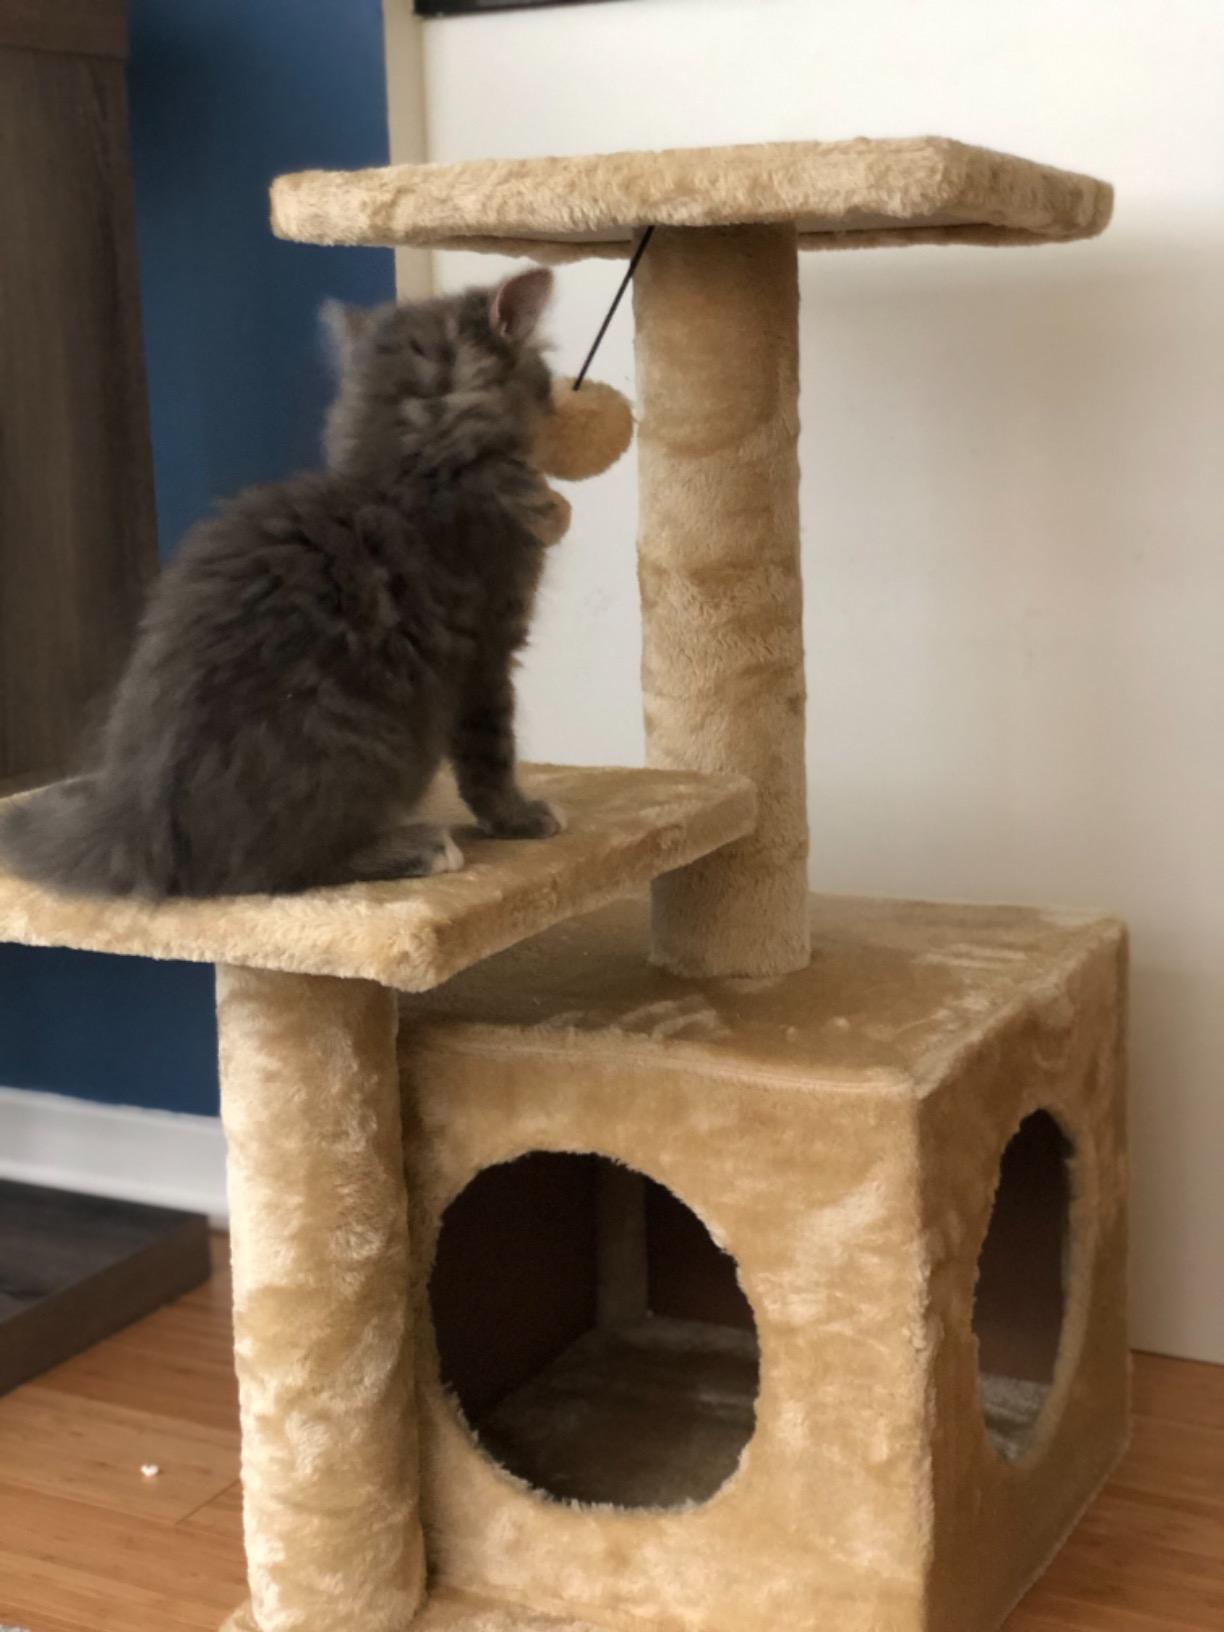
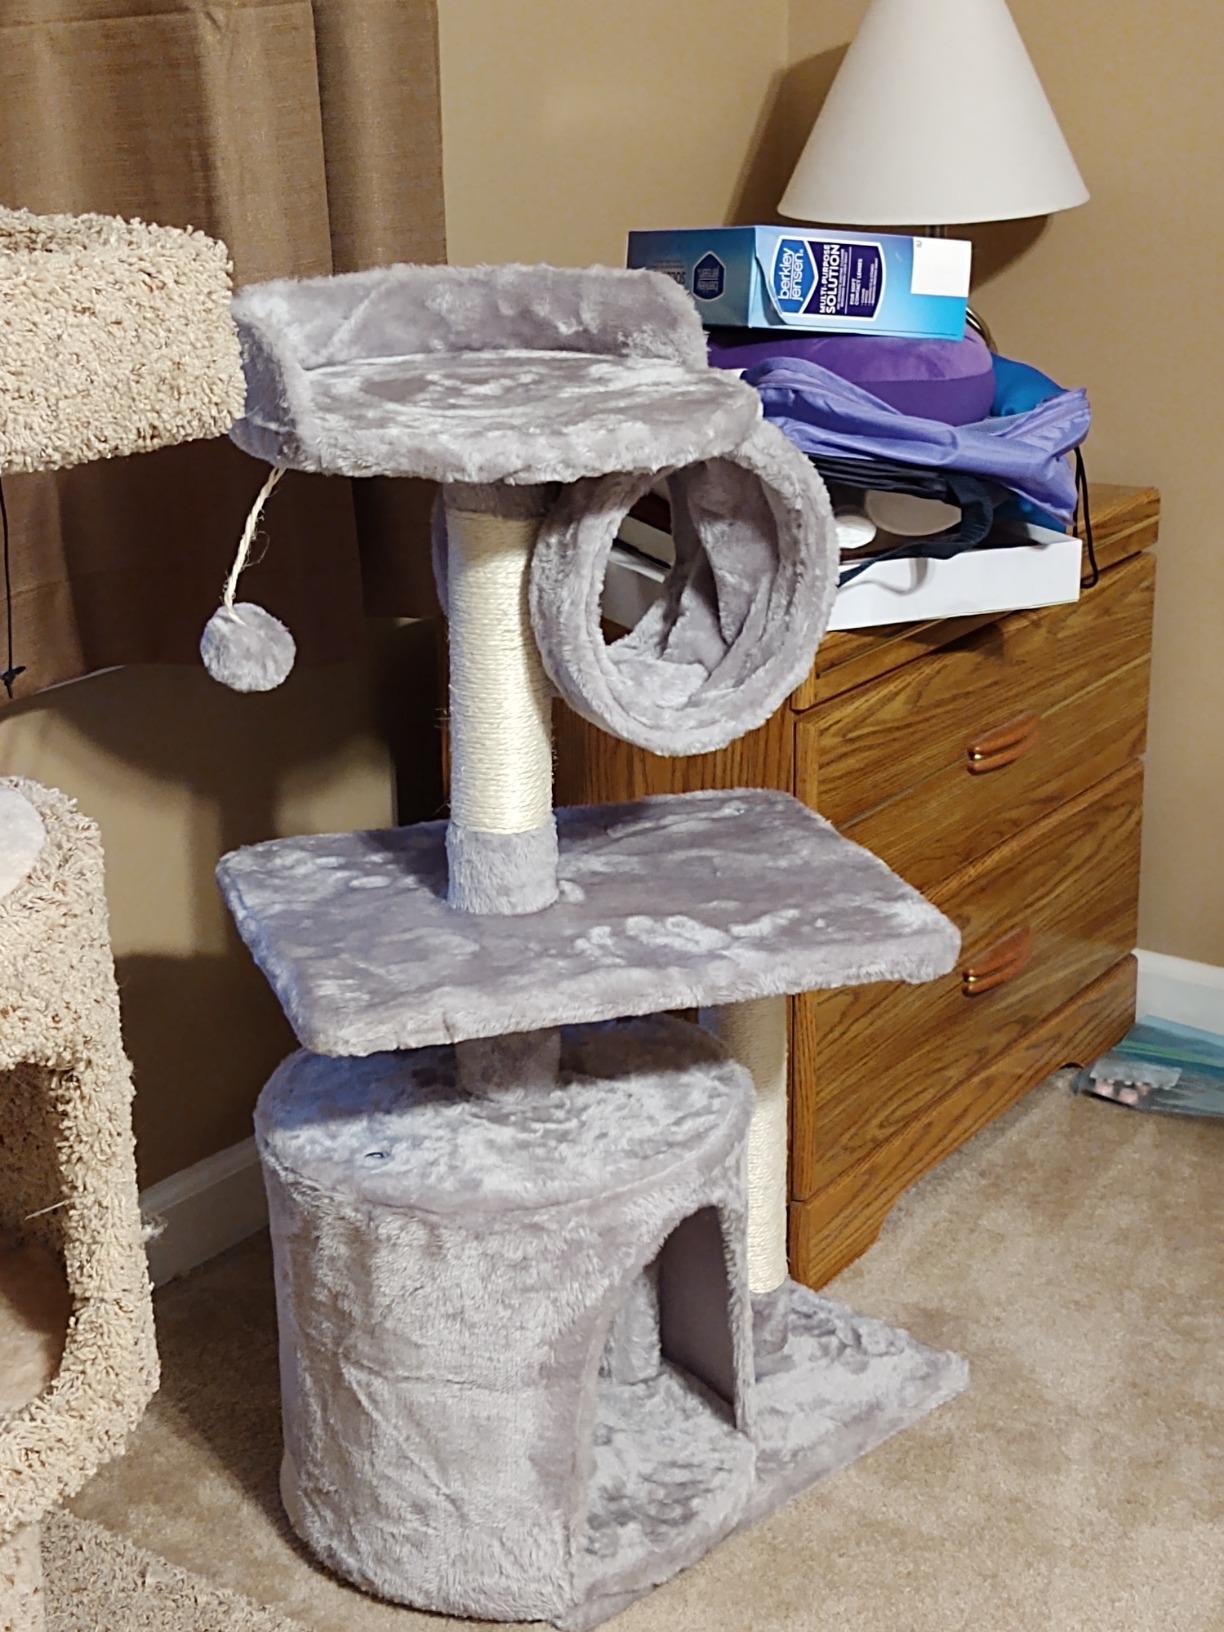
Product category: items_cat tree
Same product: no